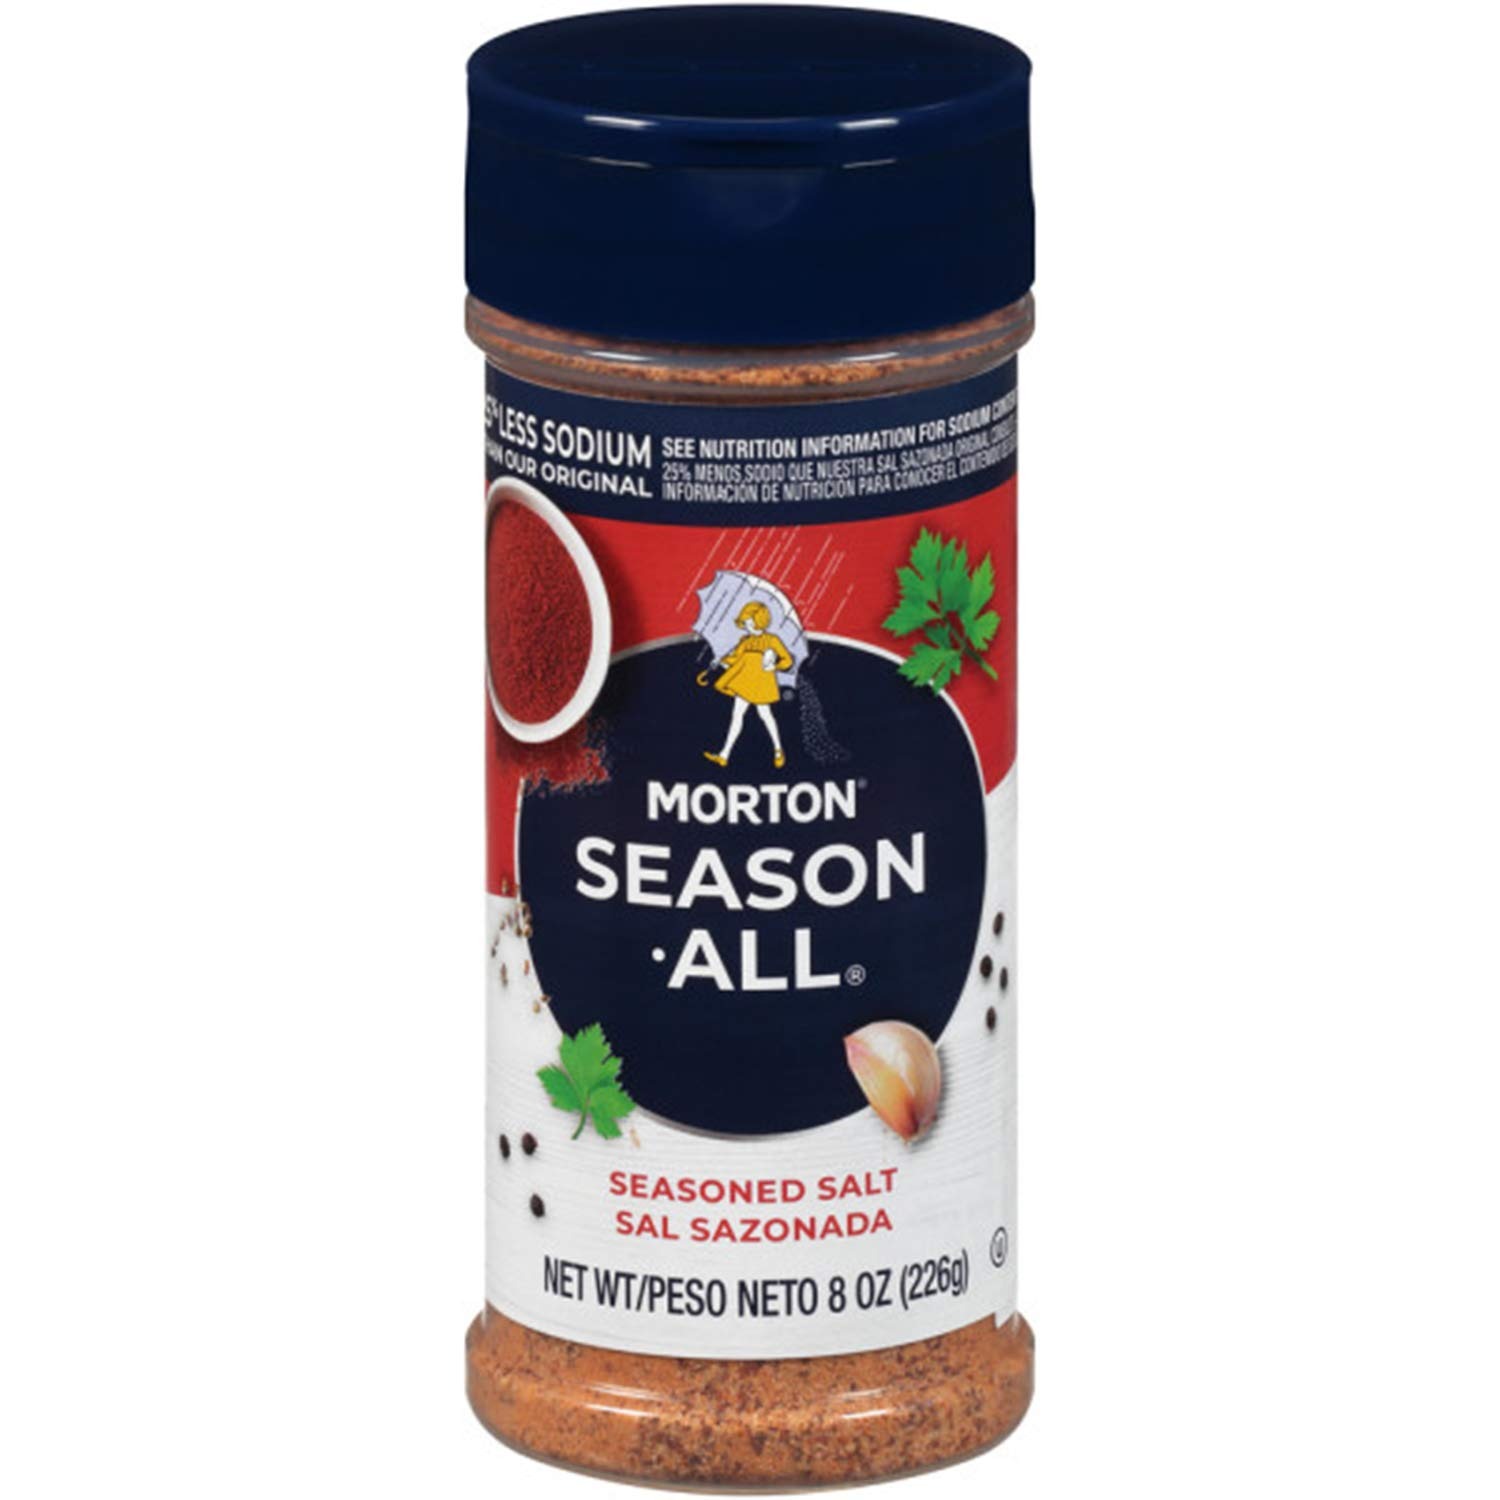
Item Name: Morton Season-All Seasoned Salt, Less Sodium, 8 Ounce (Pack of 12)
Bullet Point 1: ON YOUR TABLE FOR GENERATIONS - Morton has been a household staple since 1848
Bullet Point 2: GO-TO BLEND - This savory, all-purpose blend of paprika, black pepper, onion and garlic, with a hint of chili pepper is perfect for just about any dish
Bullet Point 3: REDUCED SODIUM - 25% less sodium than regular Season-All with the same great taste
Bullet Point 4: FOR ALL SEASONS - No pun intended. Whether it’s your next dinner party or a night in, Morton has it covered
Bullet Point 5: JUST A DASH - That’s all it takes. Take your meal to the next level with Morton
Value: 96.0
Unit: Ounce

Price: 2.99